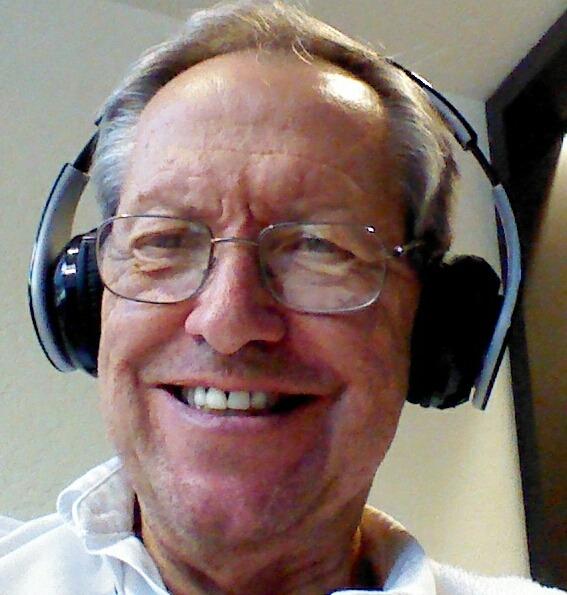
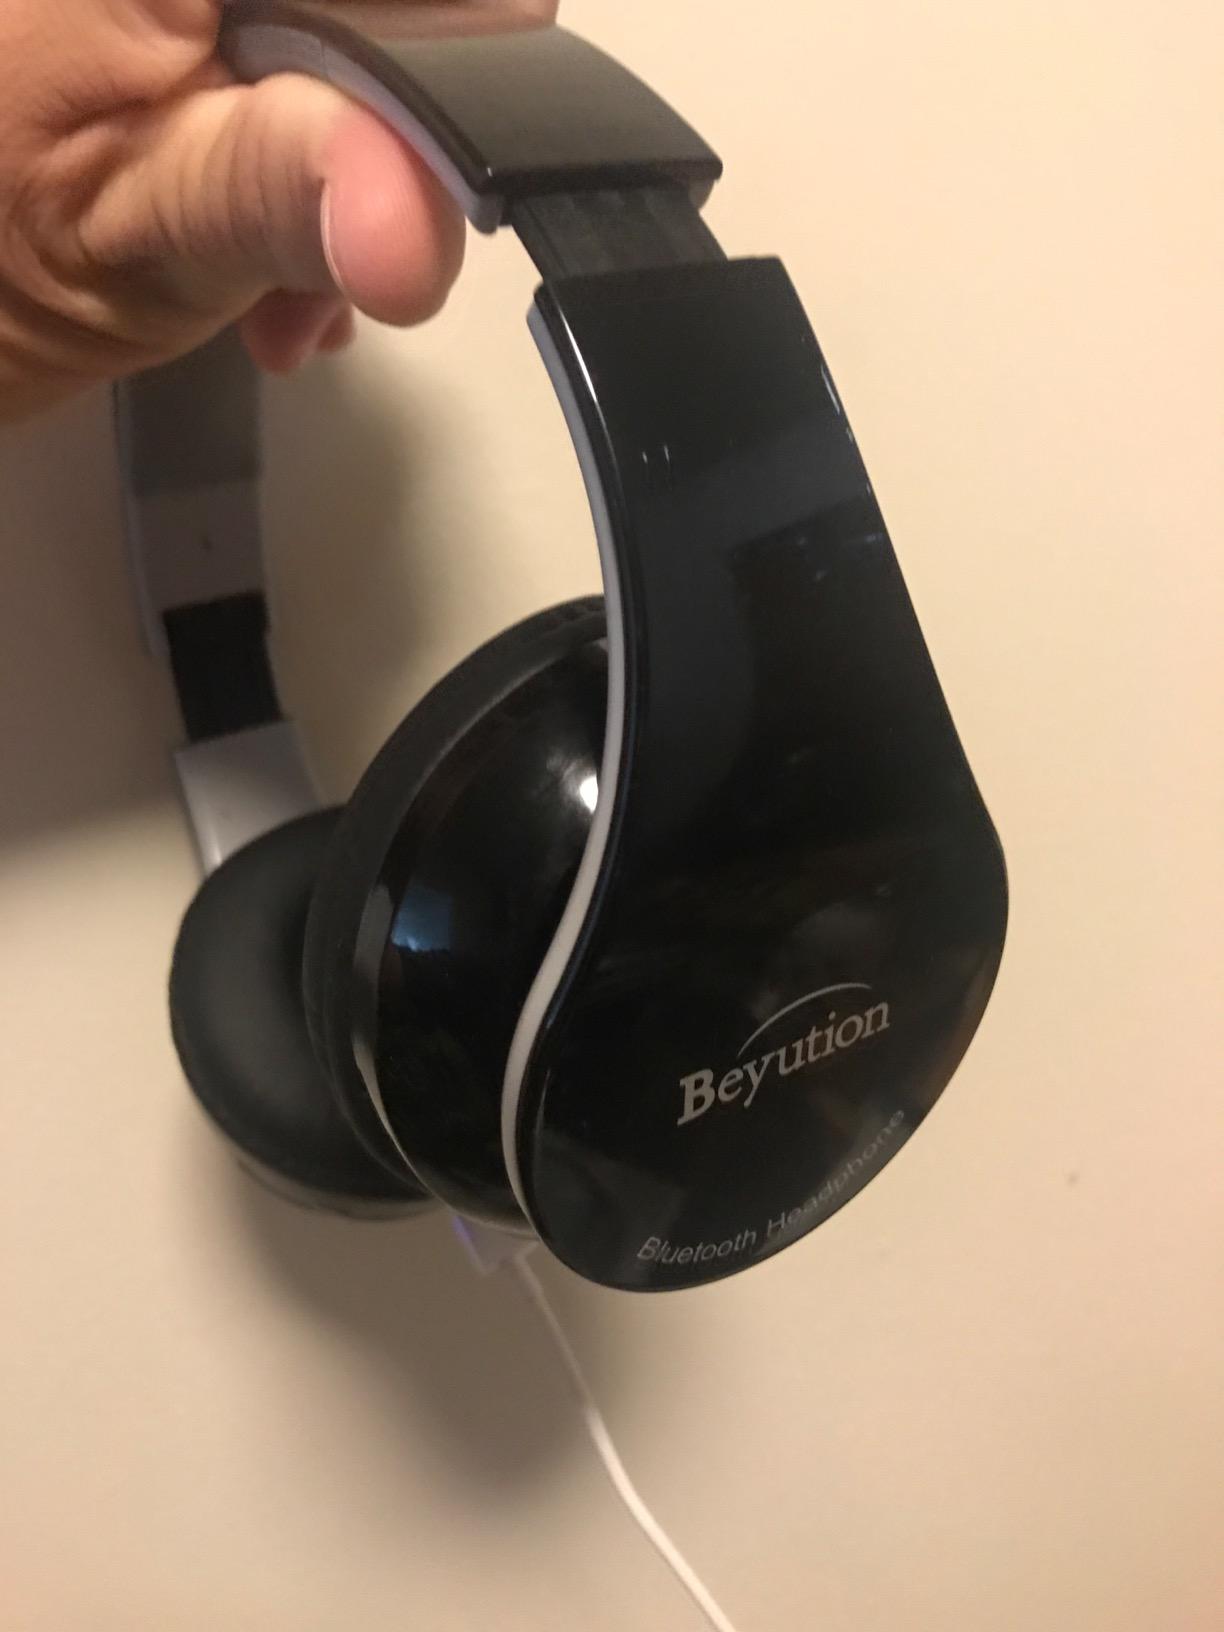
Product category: headphones
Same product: yes